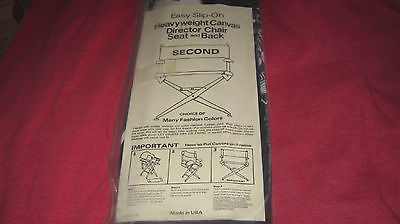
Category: chair